Great Sea Interconnector

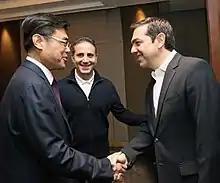
Trilateral Beijing meeting, the Greek Prime Minister Alexis Tsipras, Shu Yinbiao and Nasos Ktorides

The EuroAsia Interconnector project was announced by Nasos Ktorides in Nicosia on 23 January 2012, stressing the role of Cyprus as energy bridge between Europe and Asia. A cooperation agreement for conducting the feasibility study was signed in Jerusalem on 4 March 2012 between the project operator EuroAsia Interconnector Ltd.(previously DEI Quantum Energy), and the Israel Electric Corporation in the presence of Israeli minister for Energy and Water Resources Uzi Landau and Yiftah Ron-Tal, Director of the Israel Electric Corporation. On 23 March 2012, in Nicosia, the Electricity Authority of Cyprus signed a cooperation agreement with the project operator.